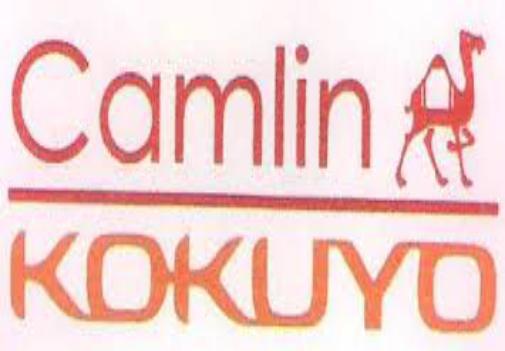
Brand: camlin
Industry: Medical